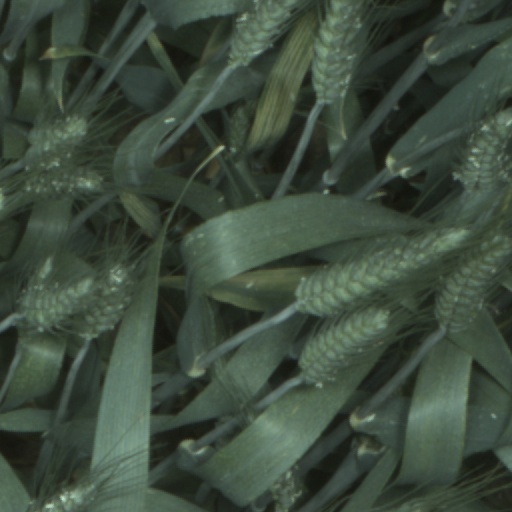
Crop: wheat